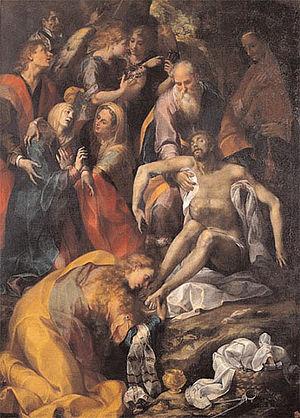
Ippolito Borghesi est un peintre italien, né à Naples, de la fin du XVIᵉ et du début du XVIIᵉ siècle, se rattachant à l'école napolitaine, qui a été l'élève de Francesco Curia.